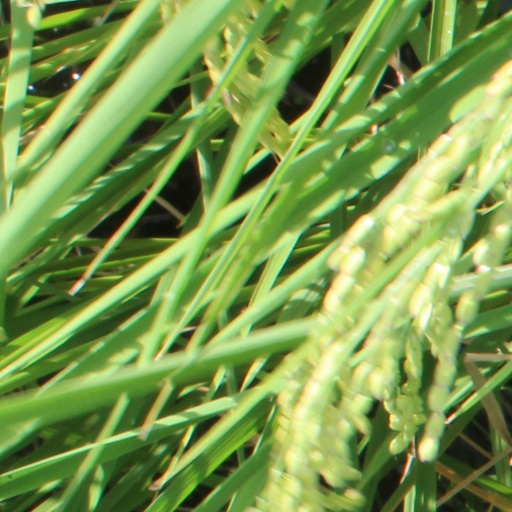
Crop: rice